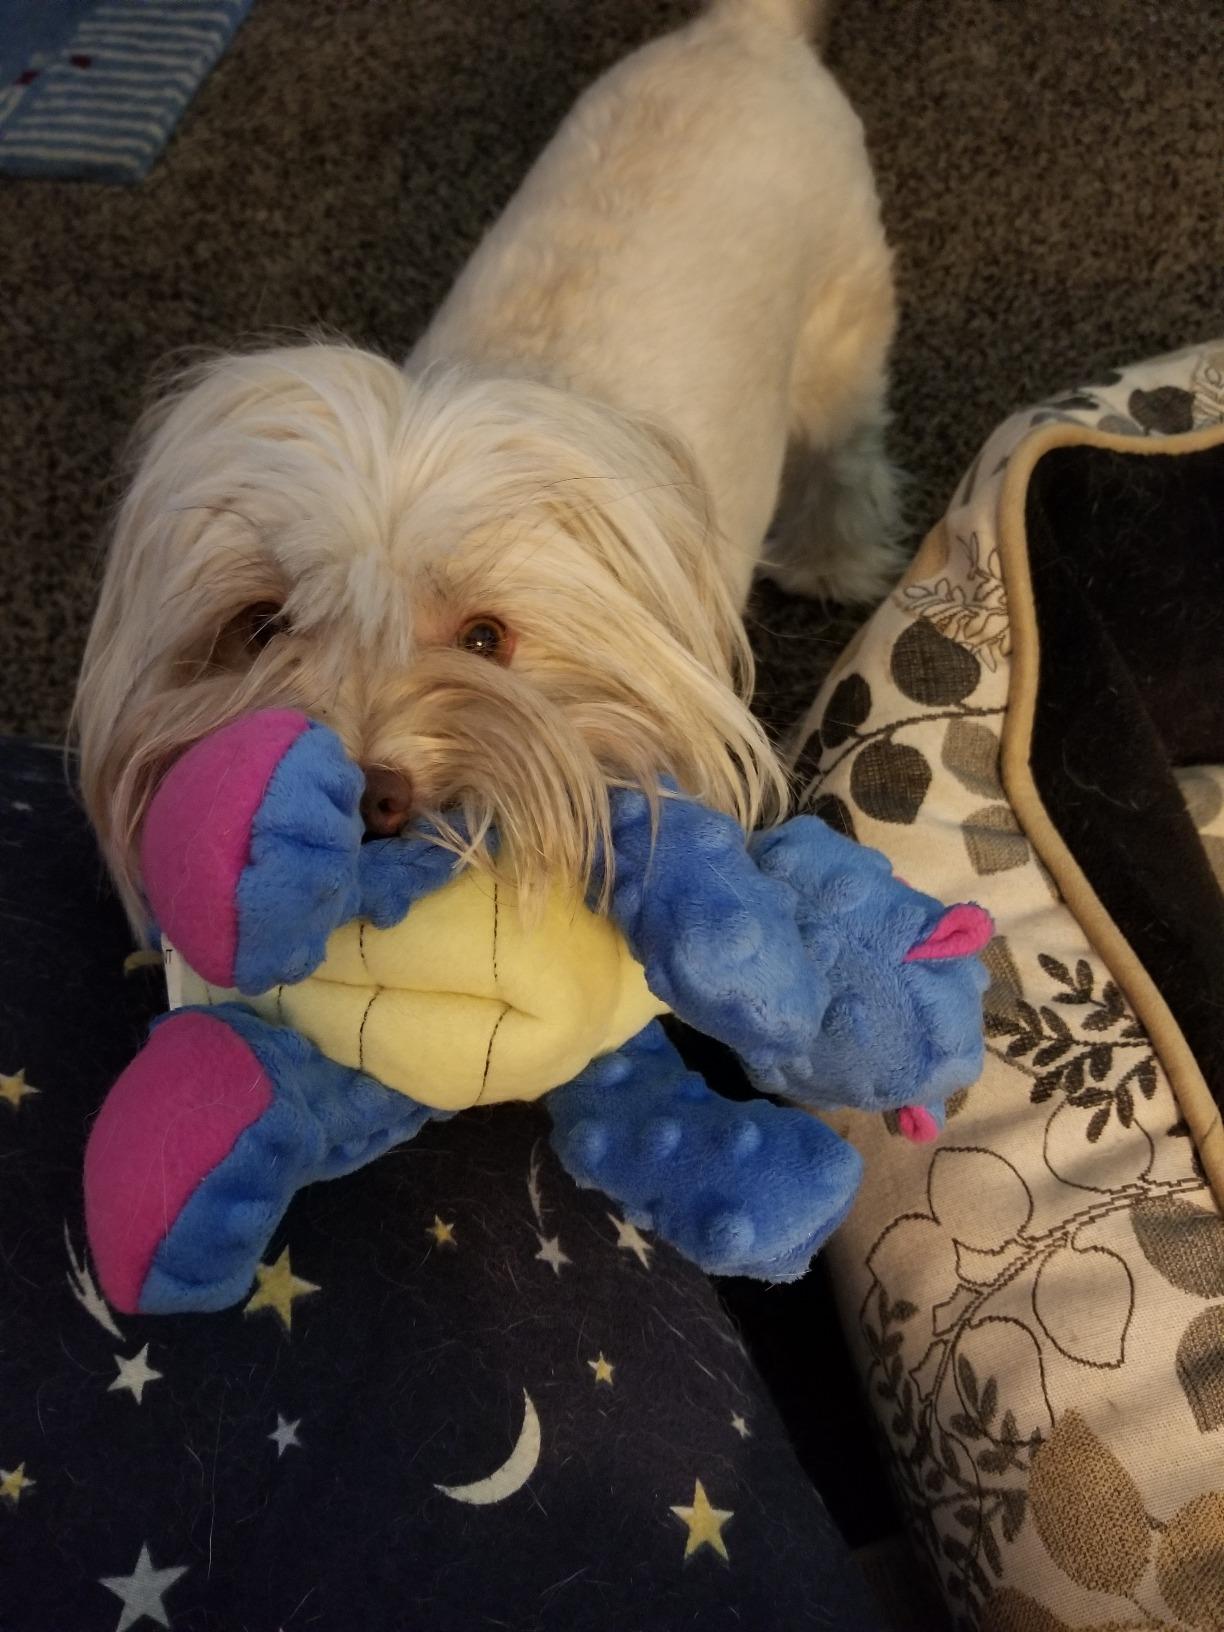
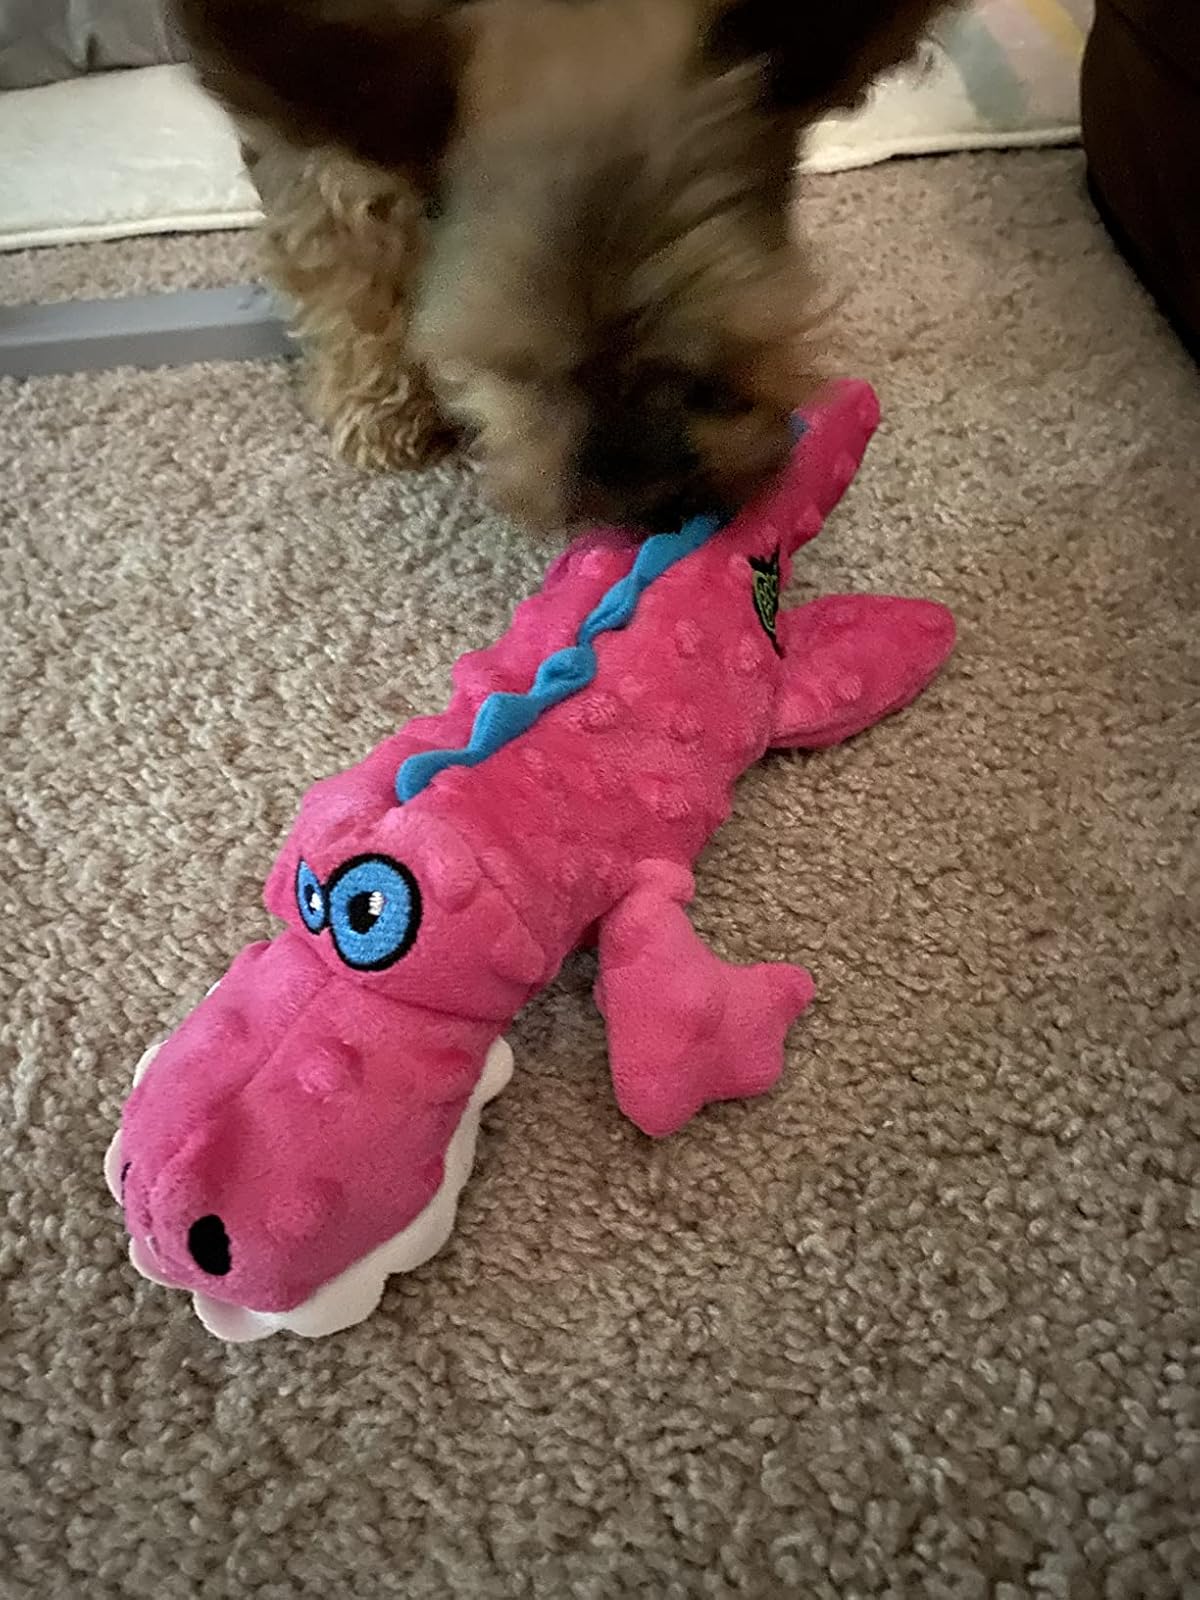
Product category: items_toy
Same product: no